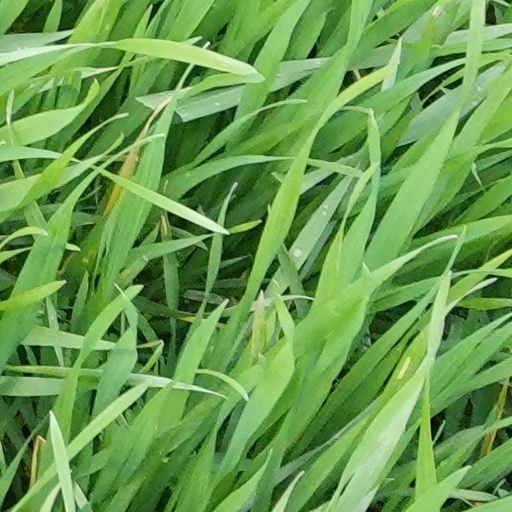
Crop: wheat